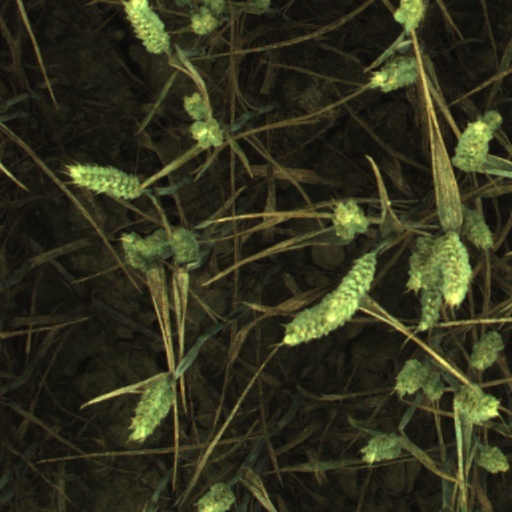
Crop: wheat